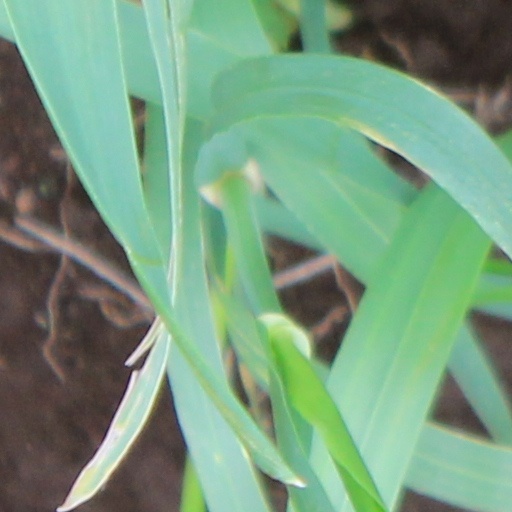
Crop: wheat